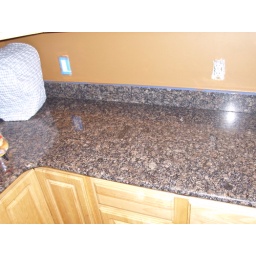
Granite and painted wall in kitchen